Ta Kwu Ling

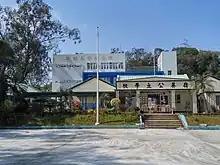
Ta Ku Ling Ying Public School

Ta Ku Ling is in Primary One Admission (POA) School Net 81. Within the school net are multiple aided schools (operated independently but funded with government money); no government schools are in the net.